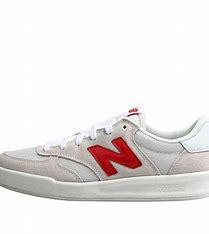
Brand: New
Model: Balance New Balance 300 Series